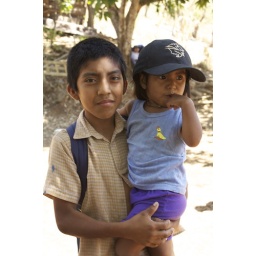
A young boy and girl in El Escalon. (Heather Laube)